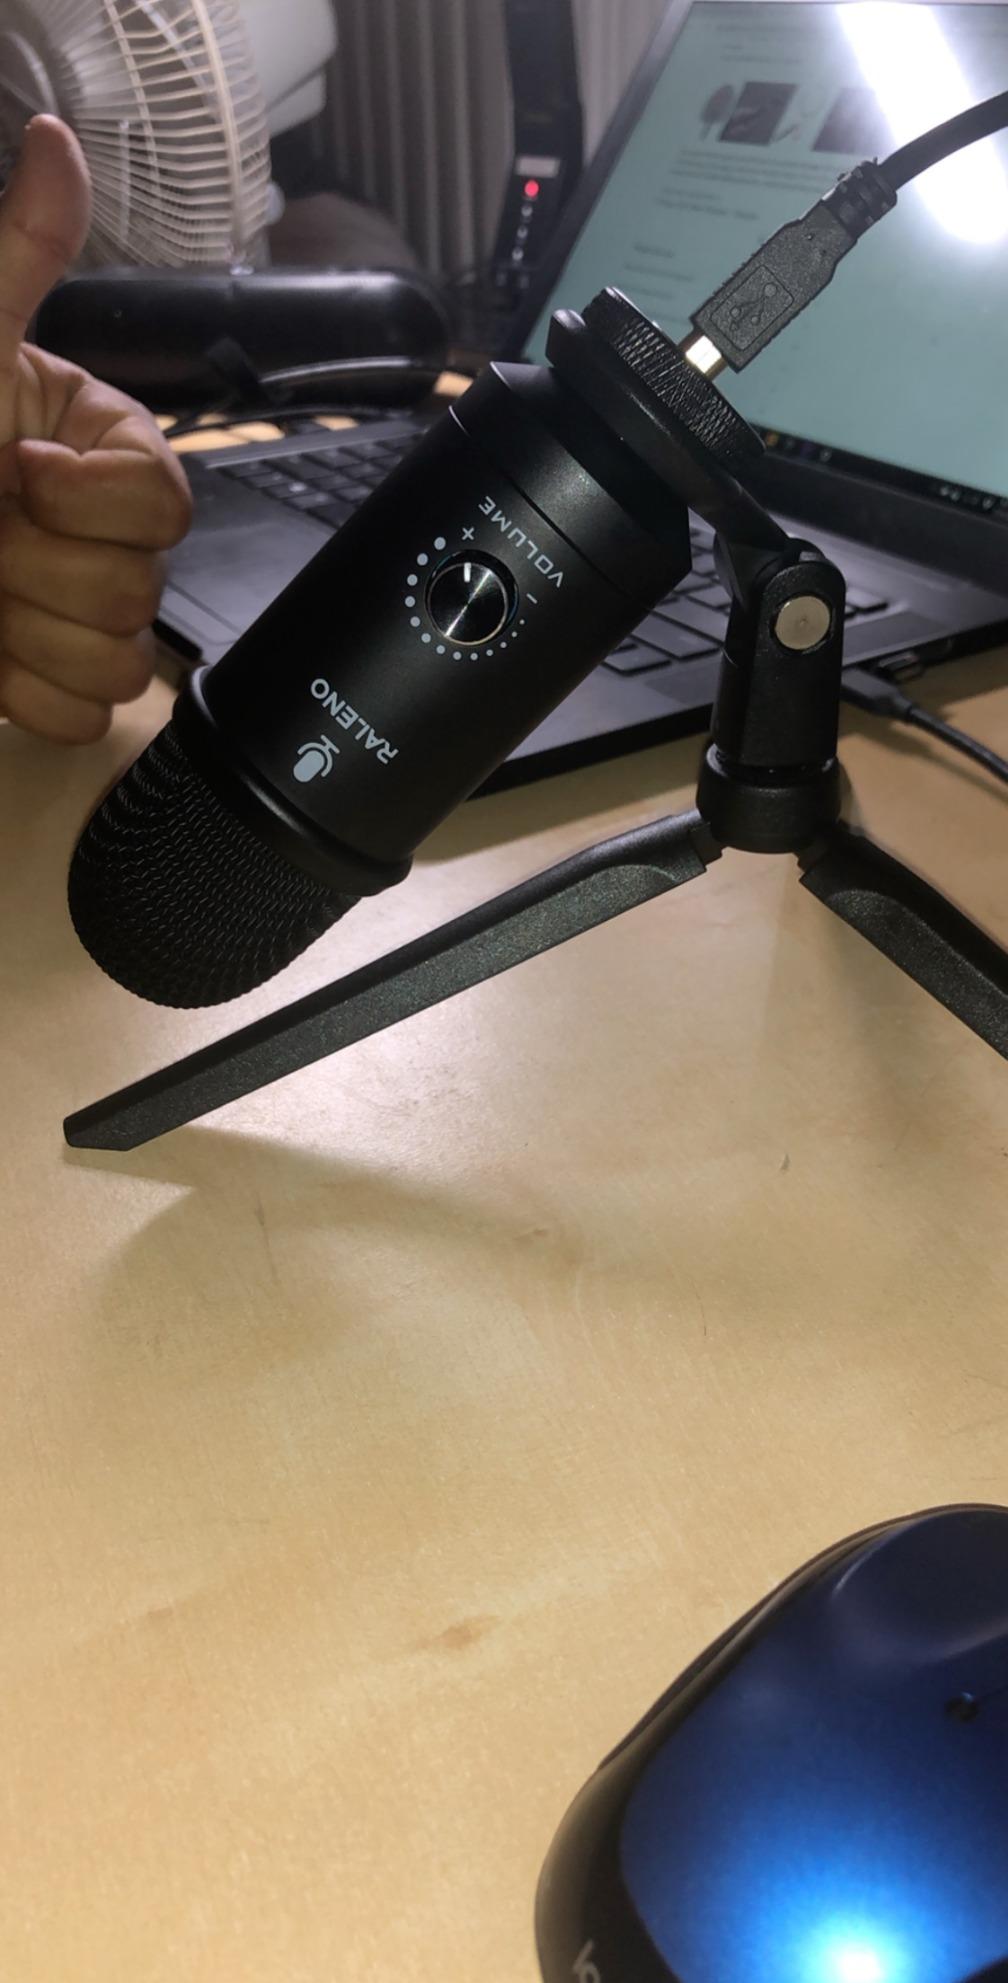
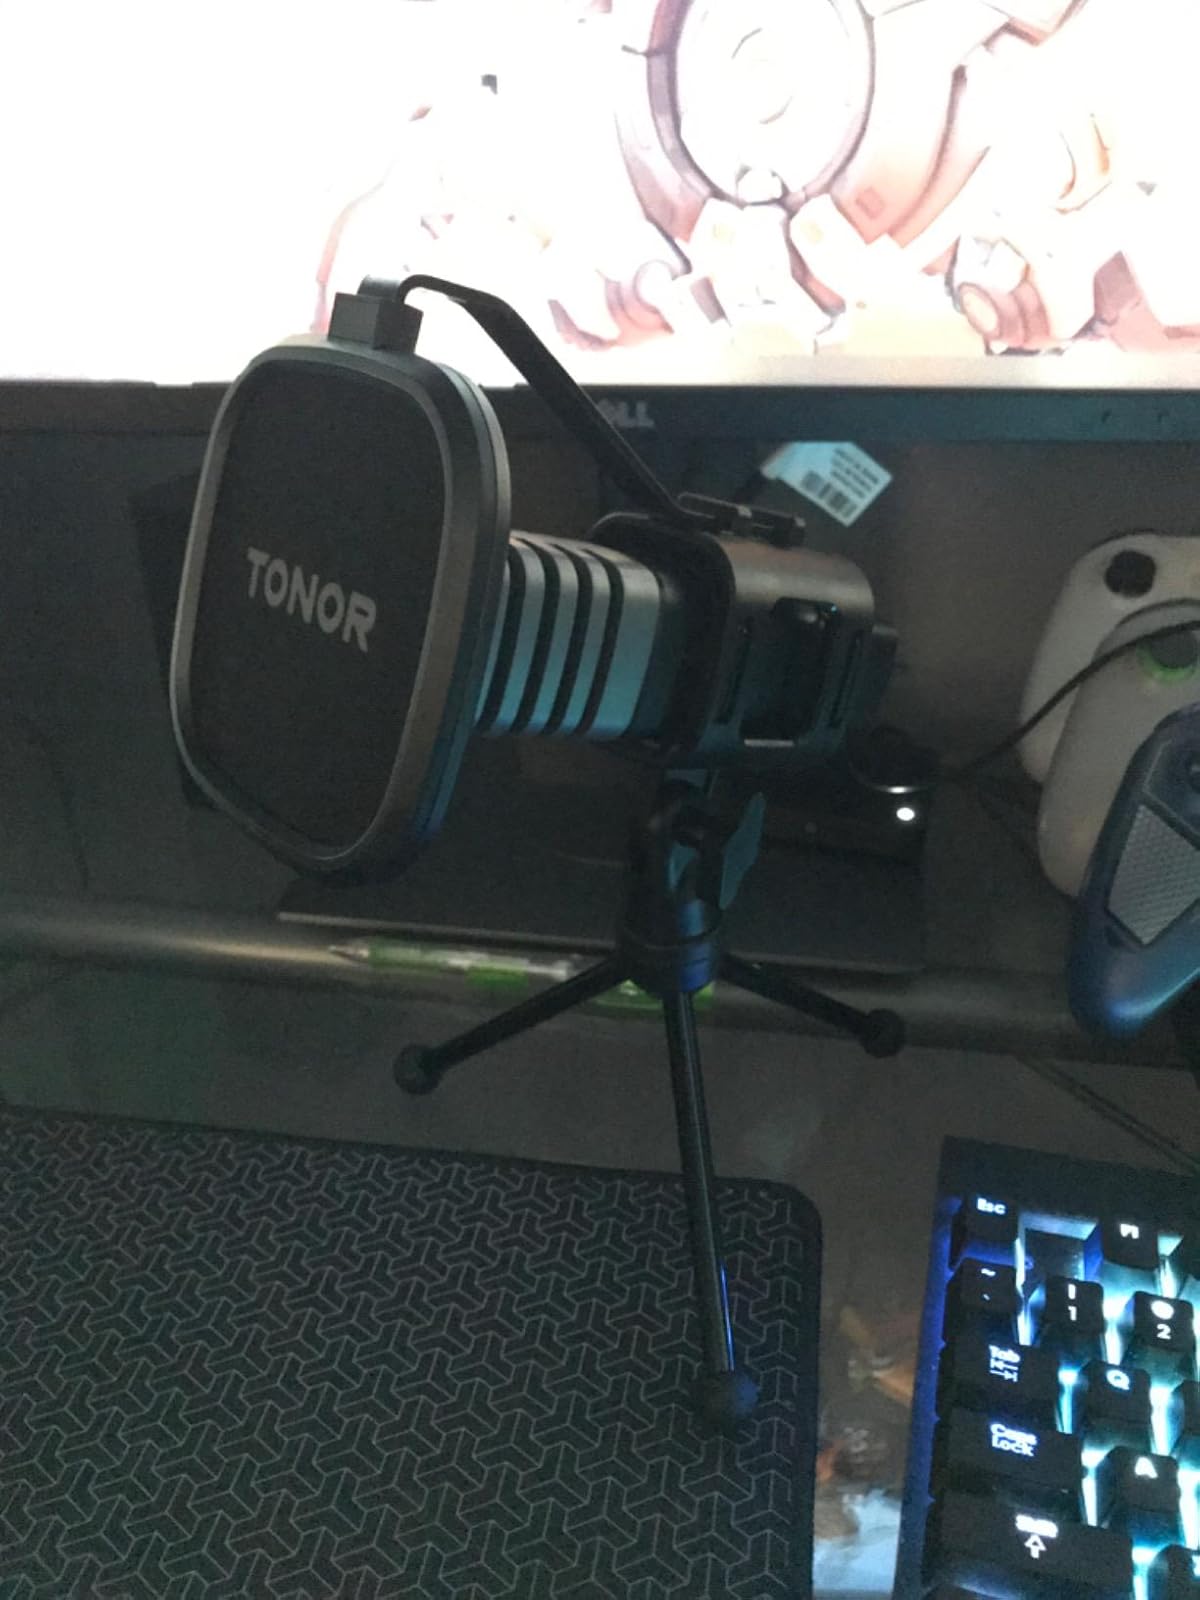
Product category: microphone
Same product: no